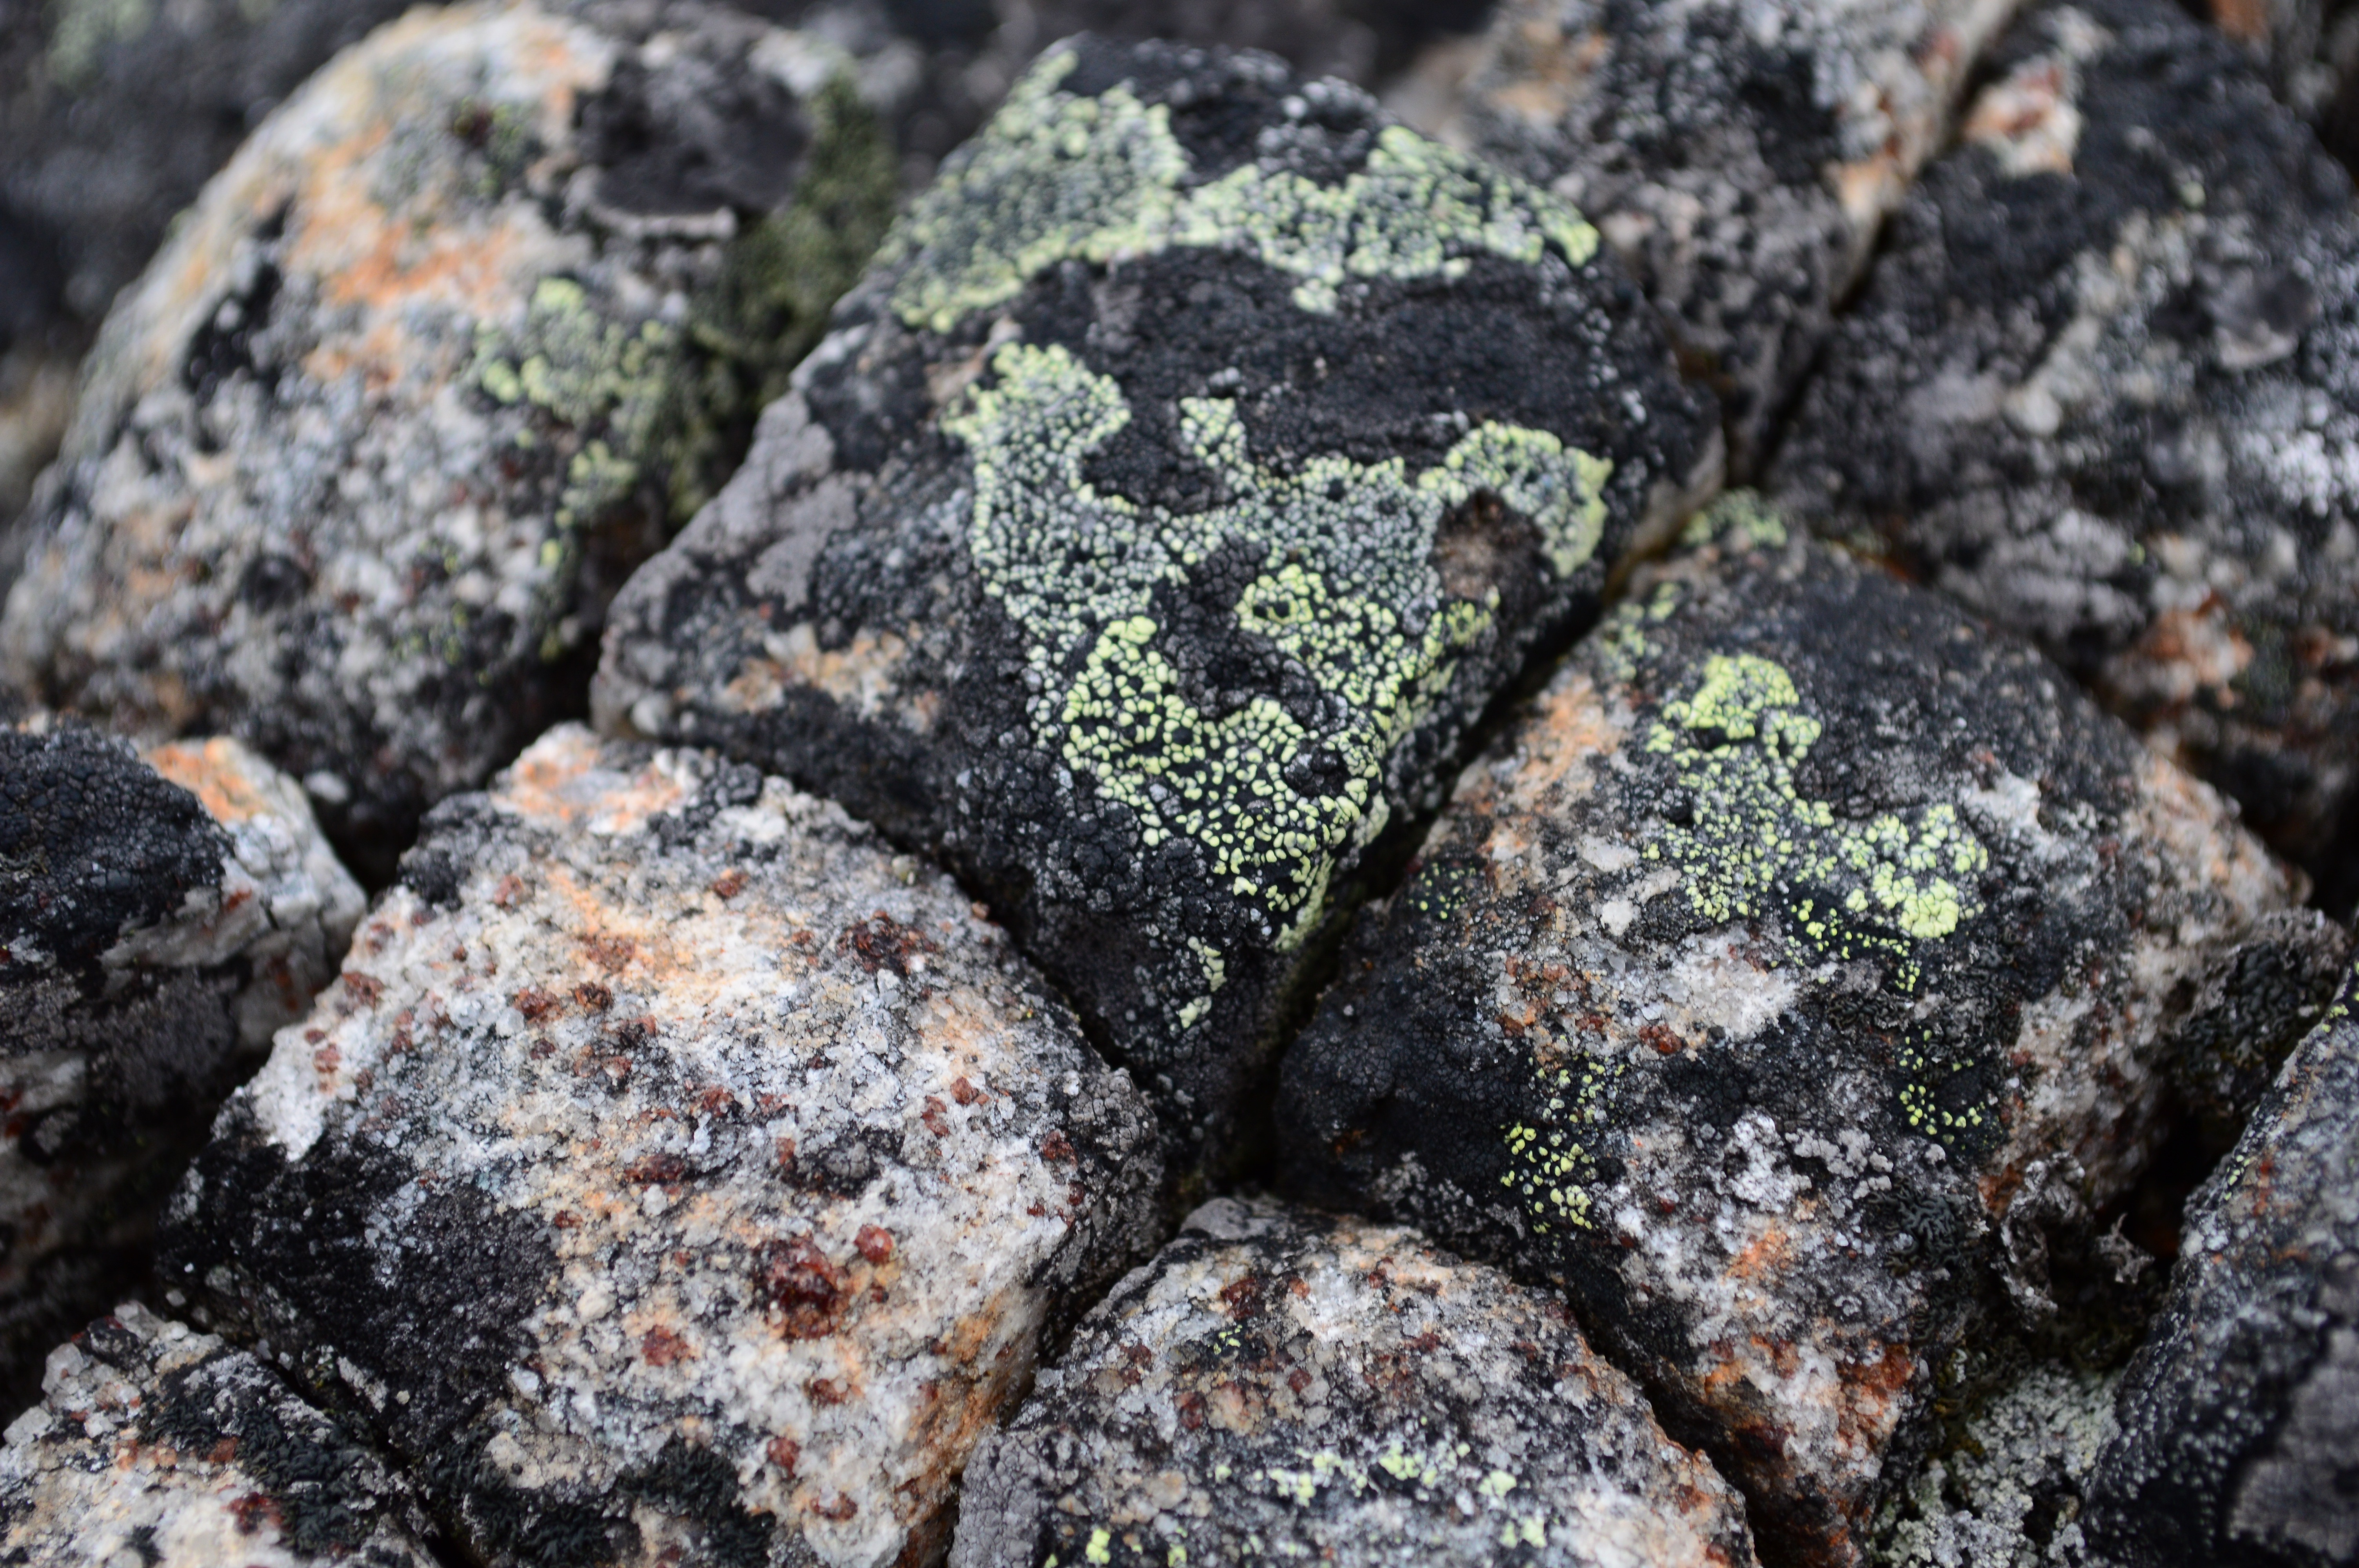
rock, leaf, food, produce, vegetable, soil, material, flowering plant, edible mushroom, igneous rock, land plant